Black Friday bushfires

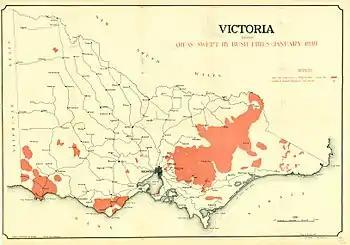
A map of Victoria showing the impact of the Black Friday bushfires as shaded, that burnt on 13 January 1939.

The Black Friday bushfires of 13 January 1939, in Victoria, Australia, were part of the devastating 1938–1939 bushfire season in Australia, which saw bushfires burning for the whole summer, and ash falling as far away as New Zealand. It was calculated that three-quarters of the State of Victoria was directly or indirectly affected by the disaster, while other Australian states and the Australian Capital Territory were also badly hit by fires and extreme heat. This was the third-deadliest bushfire event in Australian history, only behind the 1983 Ash Wednesday bushfires and the 2009 Black Saturday bushfires.